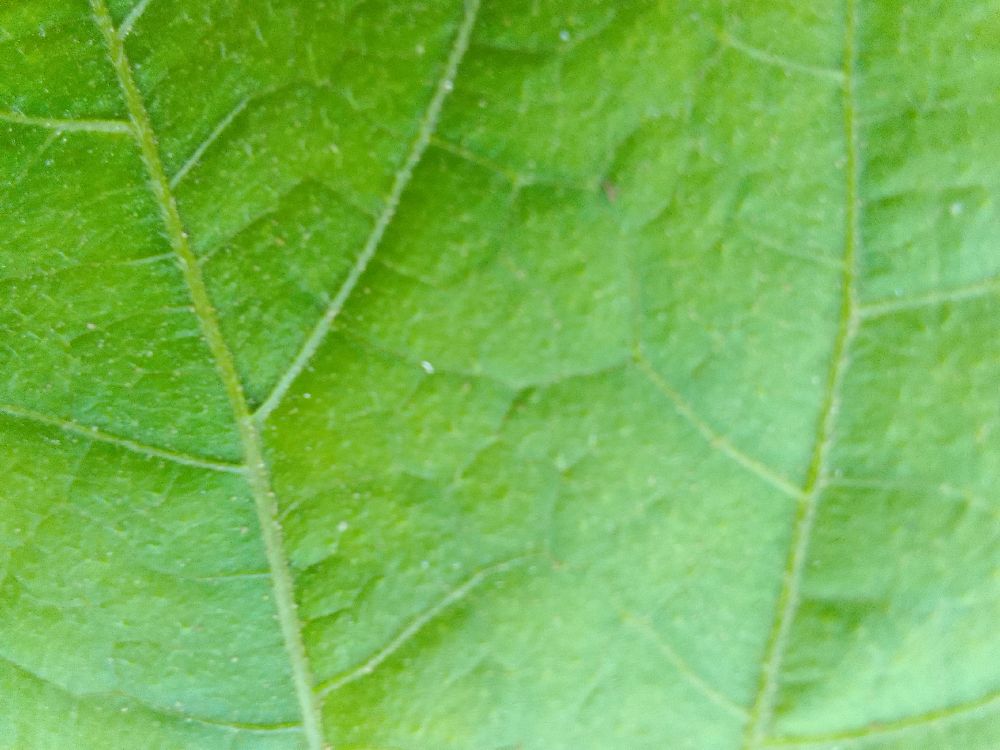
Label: healthy